Linda Evangelista

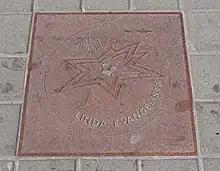
Evangelista's star on Canada's Walk of Fame

Evangelista is an activist for HIV/AIDS research and awareness, as well as for breast cancer research and awareness. She was one of the icons in the Viva Glam campaign for the Mac AIDS Fund. In October 2013, she was the host of amfAR's Inaugural Inspiration Gala in Rio de Janeiro, Brazil. Evangelista also supports the Elton John AIDS Foundation and is an advocate for LGBT concerns.